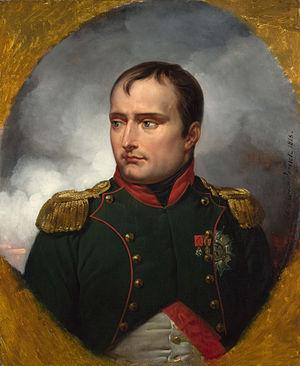
Le bonapartisme est une famille de pensée politique française, qui s'inspire des actions des empereurs Napoléon Iᵉʳ et Napoléon III. Le terme a deux acceptions :